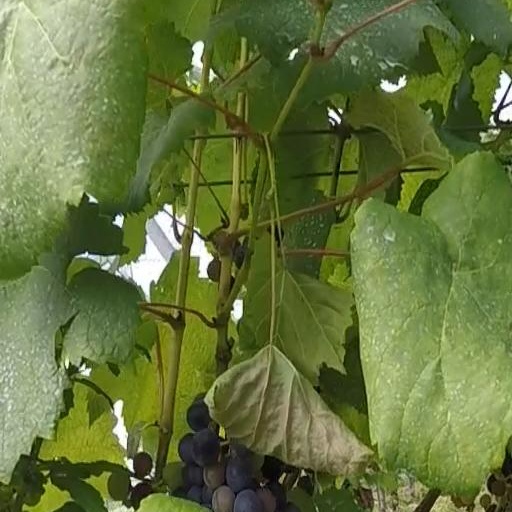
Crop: grape